Coconut Grove

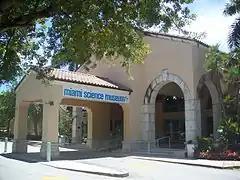
Miami Science Museum

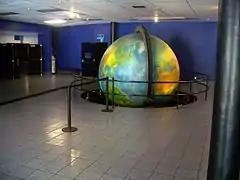
Interior of Miami Science Museum

Miami-Dade County Public Schools operates area public schools: